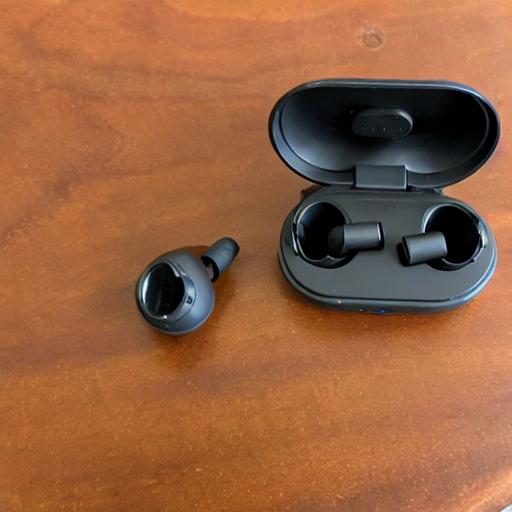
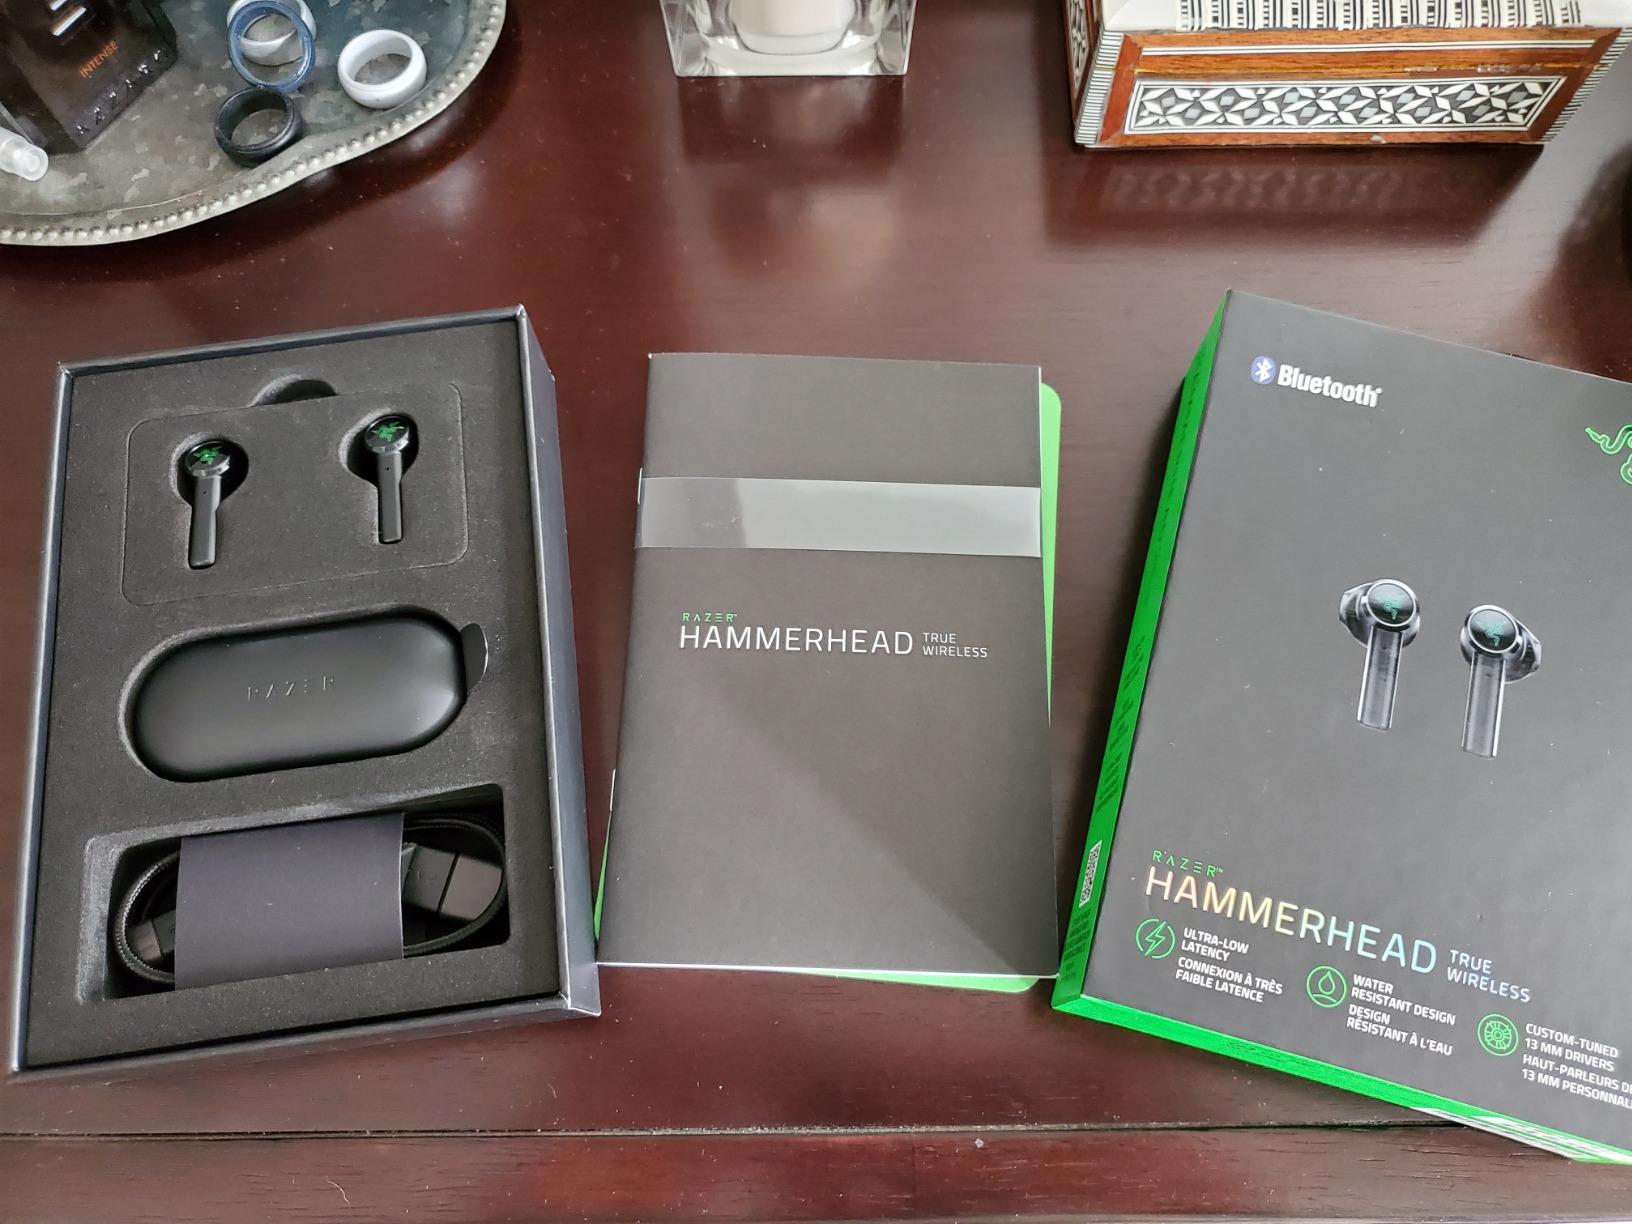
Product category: earbuds
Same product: no